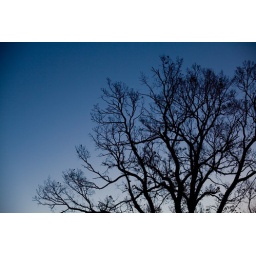
tree against sky